History of Poles in Baltimore

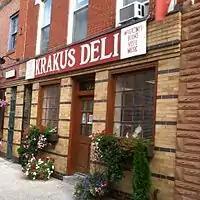
Krakus Polish Deli in Fell's Point, June 2014.

The Polish community has declined in numbers over the years, but there is still a strong Polish presence. The Polish National Alliance is located in Baltimore and maintains an archive of several thousand documents in the Polish language. There are a number of Polish delis and restaurants still in operation, such as Krakus Deli, Polock Johnny's, Ostrowski of Bank Street, and Ze Mean Bean Café.